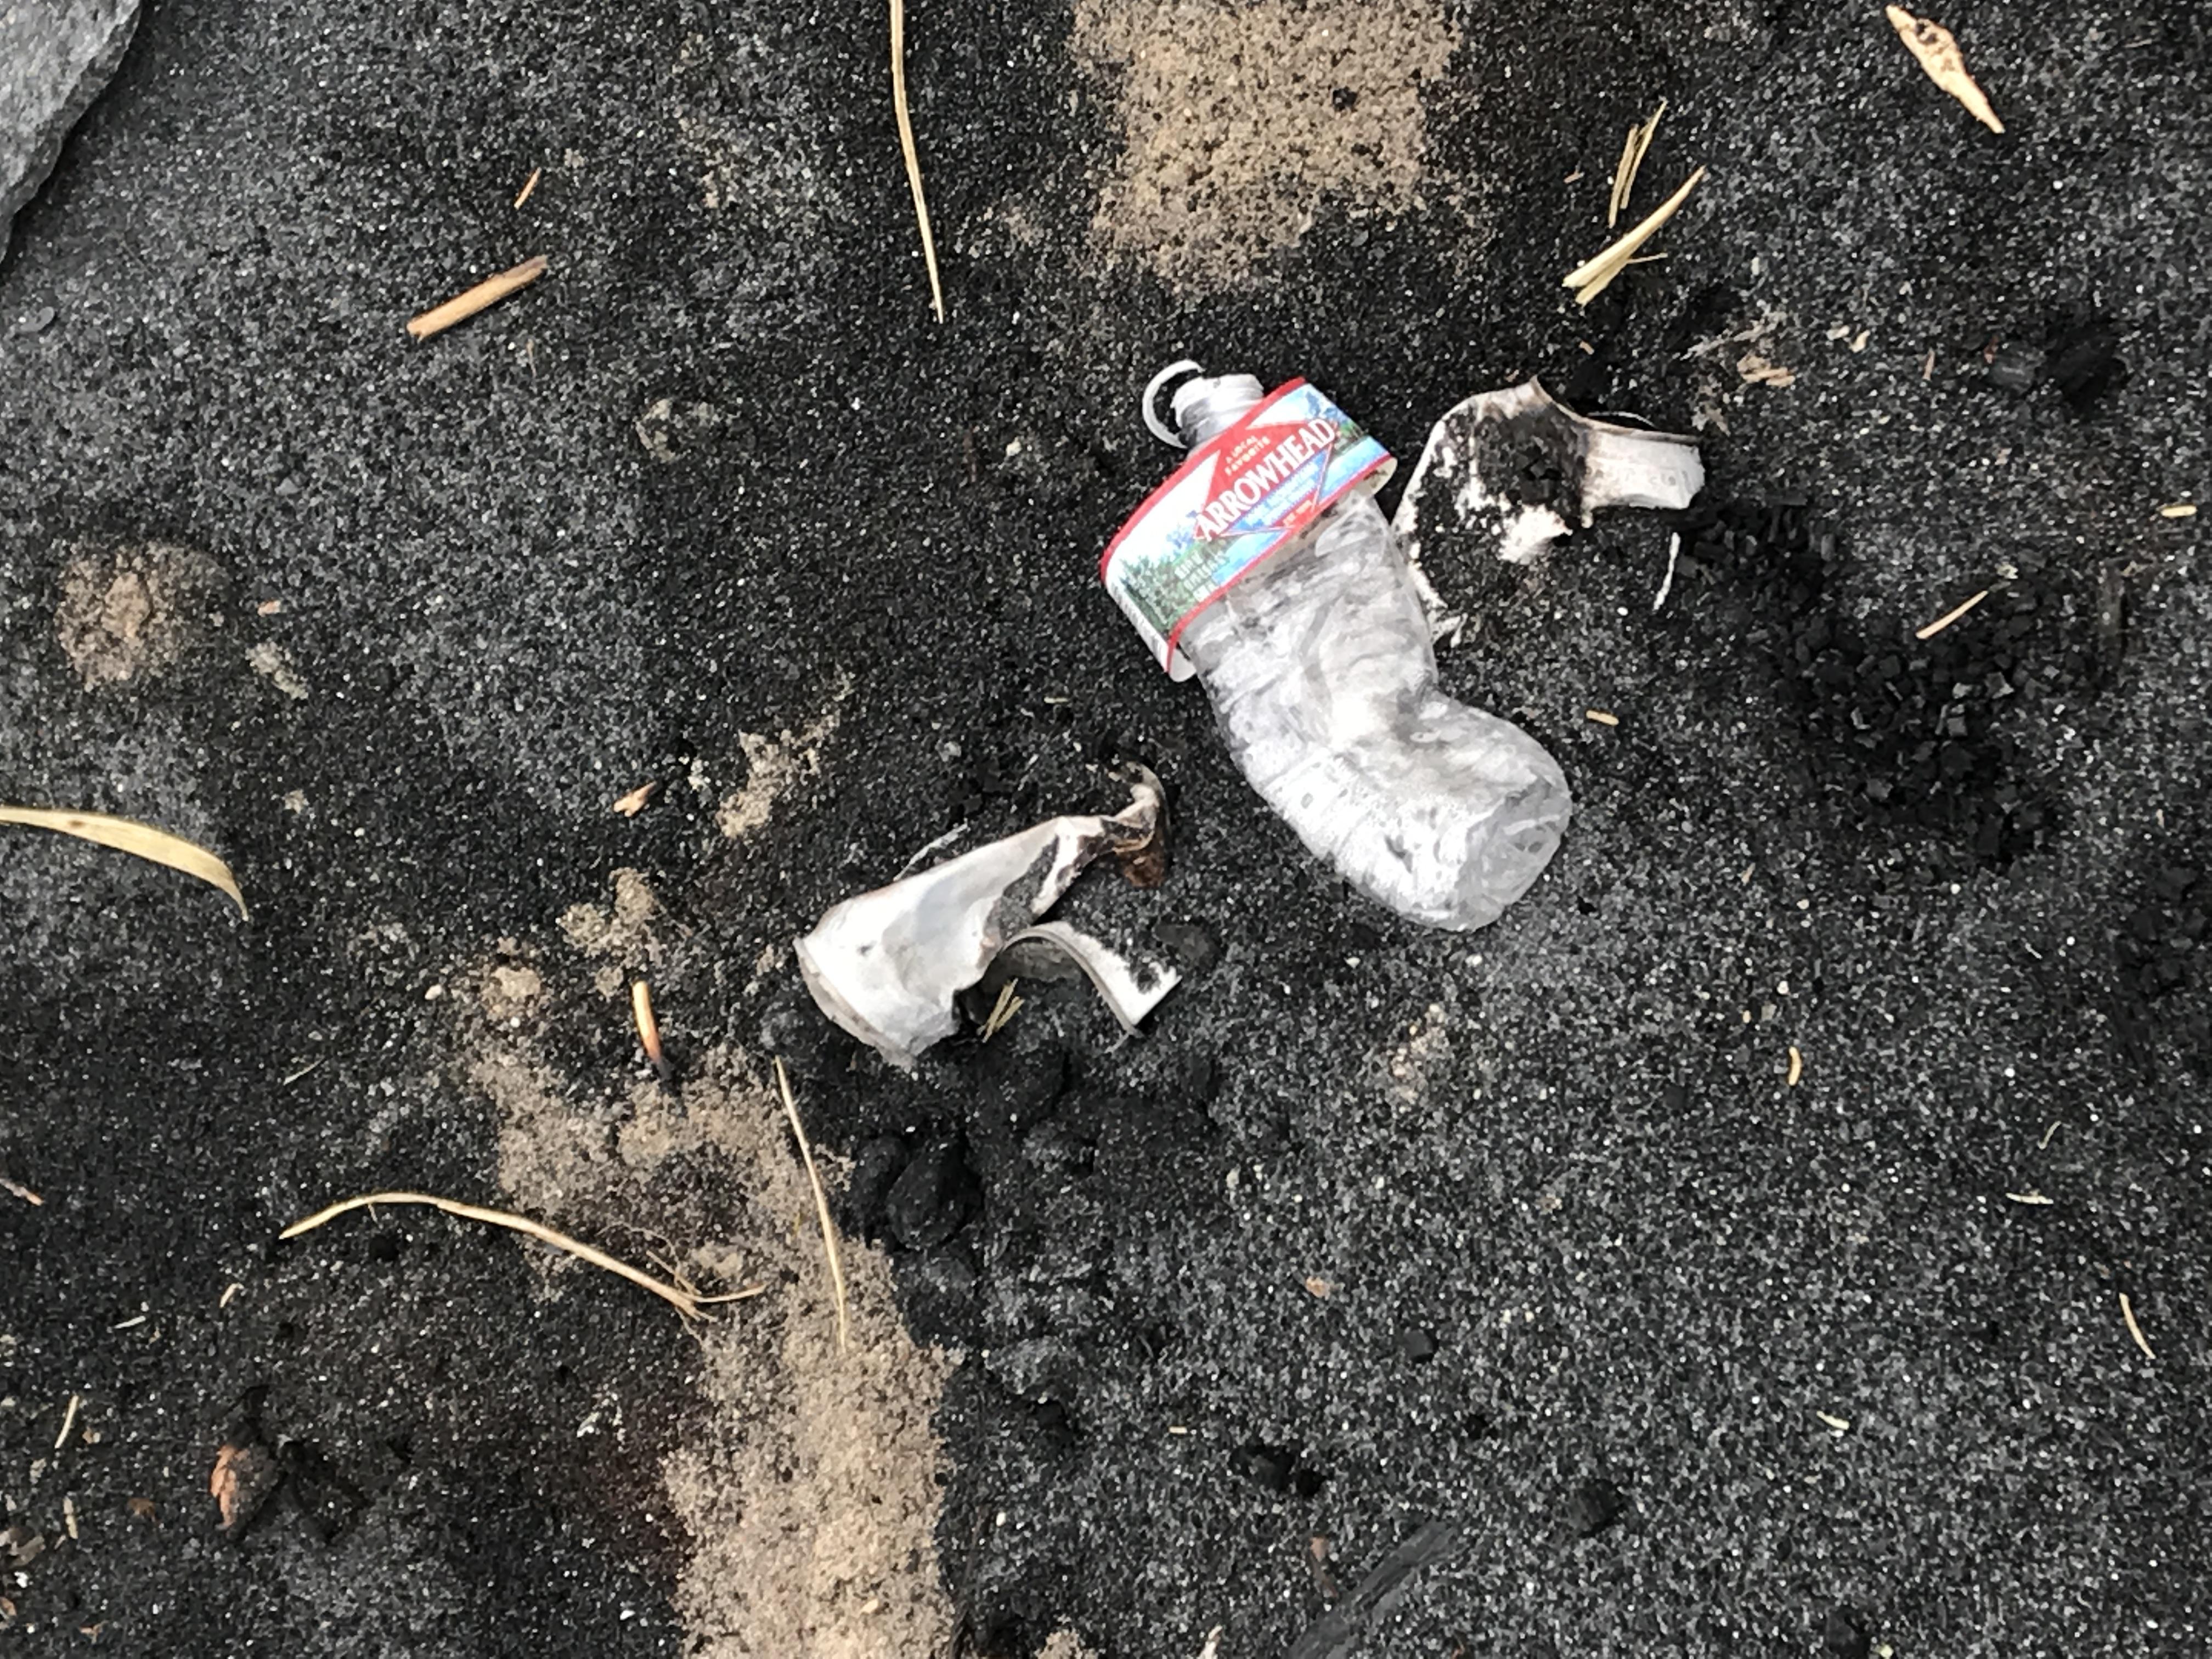
Object: Clear plastic bottle (Bottle)

Object: Drink can (Can)

Object: Drink can (Can)

Object: Other plastic (Other plastic)